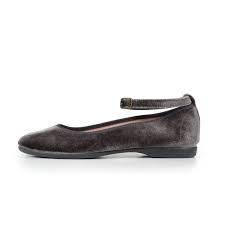
Label: Ballet Flat